Alfred Williams House

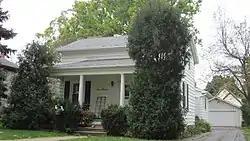

The Alfred Williams House is a single-family home located at 611 North Ball Street in Owosso, Michigan. It was listed on the National Register of Historic Places in 1980.